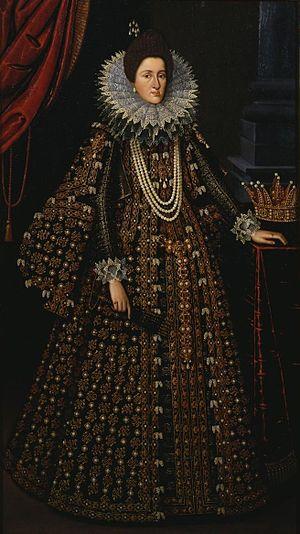
Marie Madeleine d’Autriche est l'épouse de Cosme II de Médicis et grande-duchesse de Toscane.
Robert Dudley, dit aussi fréquemment Dudleo en référence à son nom de plume, né le 7 août 1574 et mort le 6 septembre 1649, est le fils illégitime de Robert Dudley, 1ᵉʳ comte de Leicester.